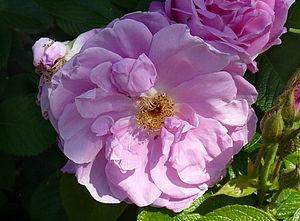
Rosa 'Sarah Van Fleet' (Van Fleet, avant 1922), dans la roseraie internationale de Courtrai, Belgique.
Le docteur Walter Van Fleet, né le 18 juin 1857 à Piermont et mort le 26 janvier 1922 à Miami, est un naturaliste américain qui fut à la fois ornithologue, botaniste, horticulteur et rosiériste.